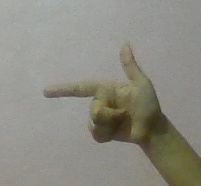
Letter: yaa